Peter Mandelson

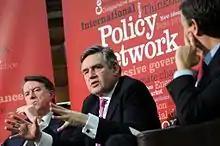
Mandelson (left) with Gordon Brown at the Progressive Governance Conference, February 2010.

On 22 November 2004, Mandelson became Britain's European Commissioner, taking the trade portfolio. In October 2008 he left his post as Trade Commissioner to return to UK politics. As a former EU Commissioner, Mandelson became entitled to a £31,000 pension upon reaching the age of 65 years. It was claimed by Christopher Hope of "The Daily Telegraph" in 2009 that Mandelson's pension was contingent on a "duty of loyalty to the Communities", which also applied after his term in office. The TaxPayers' Alliance, which was reported to have uncovered the threat to his pension, demanded that he should declare the conflict of interest and either relinquish his EU pay cheques or resign as a minister. "When one considers that his new ministerial post deals specifically with business, enterprise and regulatory reform – all areas that are intimately involved with EU legislation, regulation and policy –" the group said, "the conflict of interest is even more stark." Mandelson did not agree that he had a conflict of interests. "He has always had a clear view of British interests and how they are secured by our EU membership," a spokesperson said.